Leppävaara

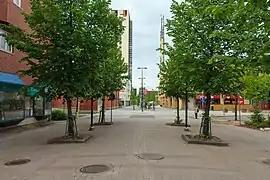
Leppävaaranraitti pedestrian street in Leppävaara

There is evidence of residence in Leppävaara already in the Stone Age. There is a burial pile from the Bronze Age in the Leppävaara sports park, near the exercise path leading to Karakallio. The medieval village hill of Konungsböle is located near the golf practice ground on Säterinniitty at the end of Leppävaarantie.